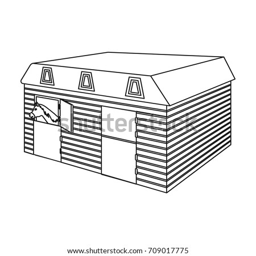
the stable building at the racetrack .